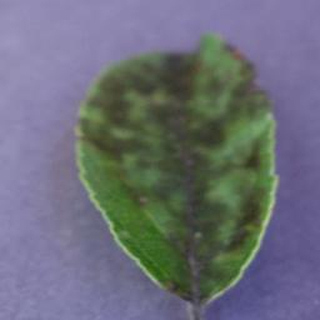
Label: apple_apple_scab